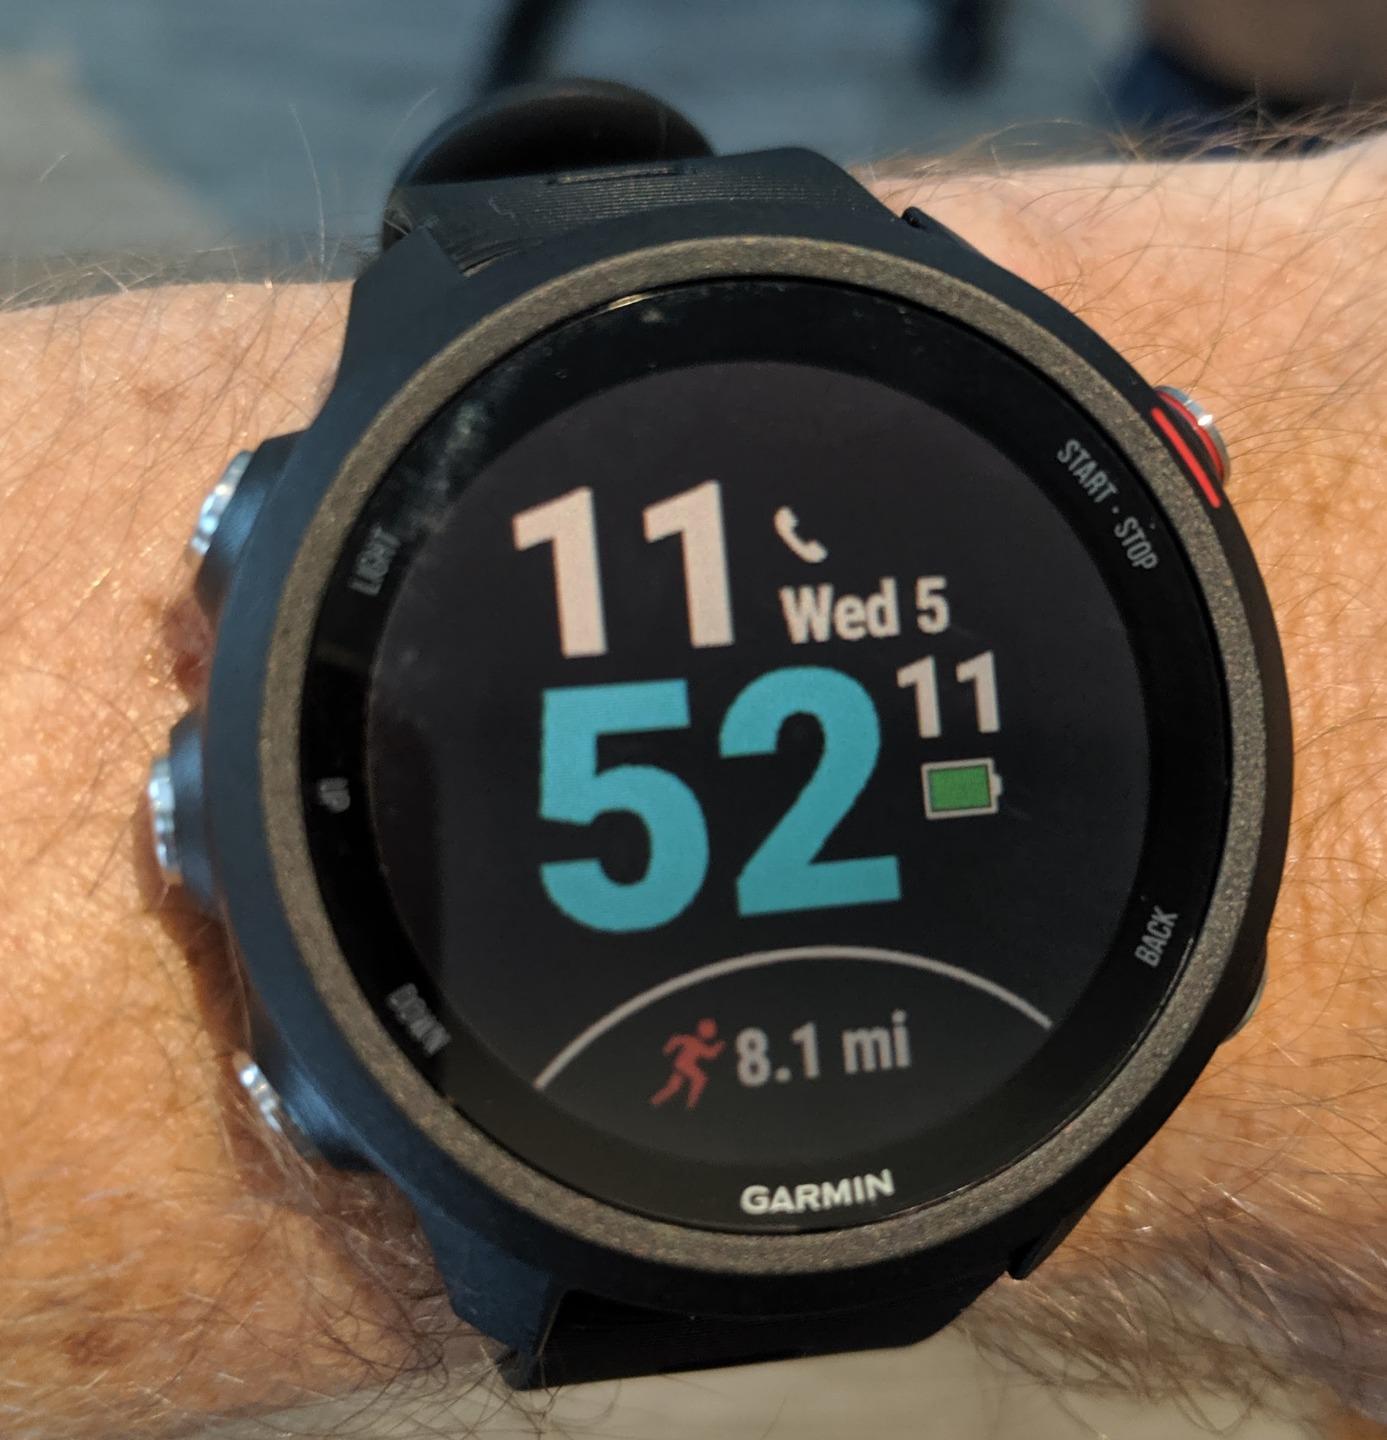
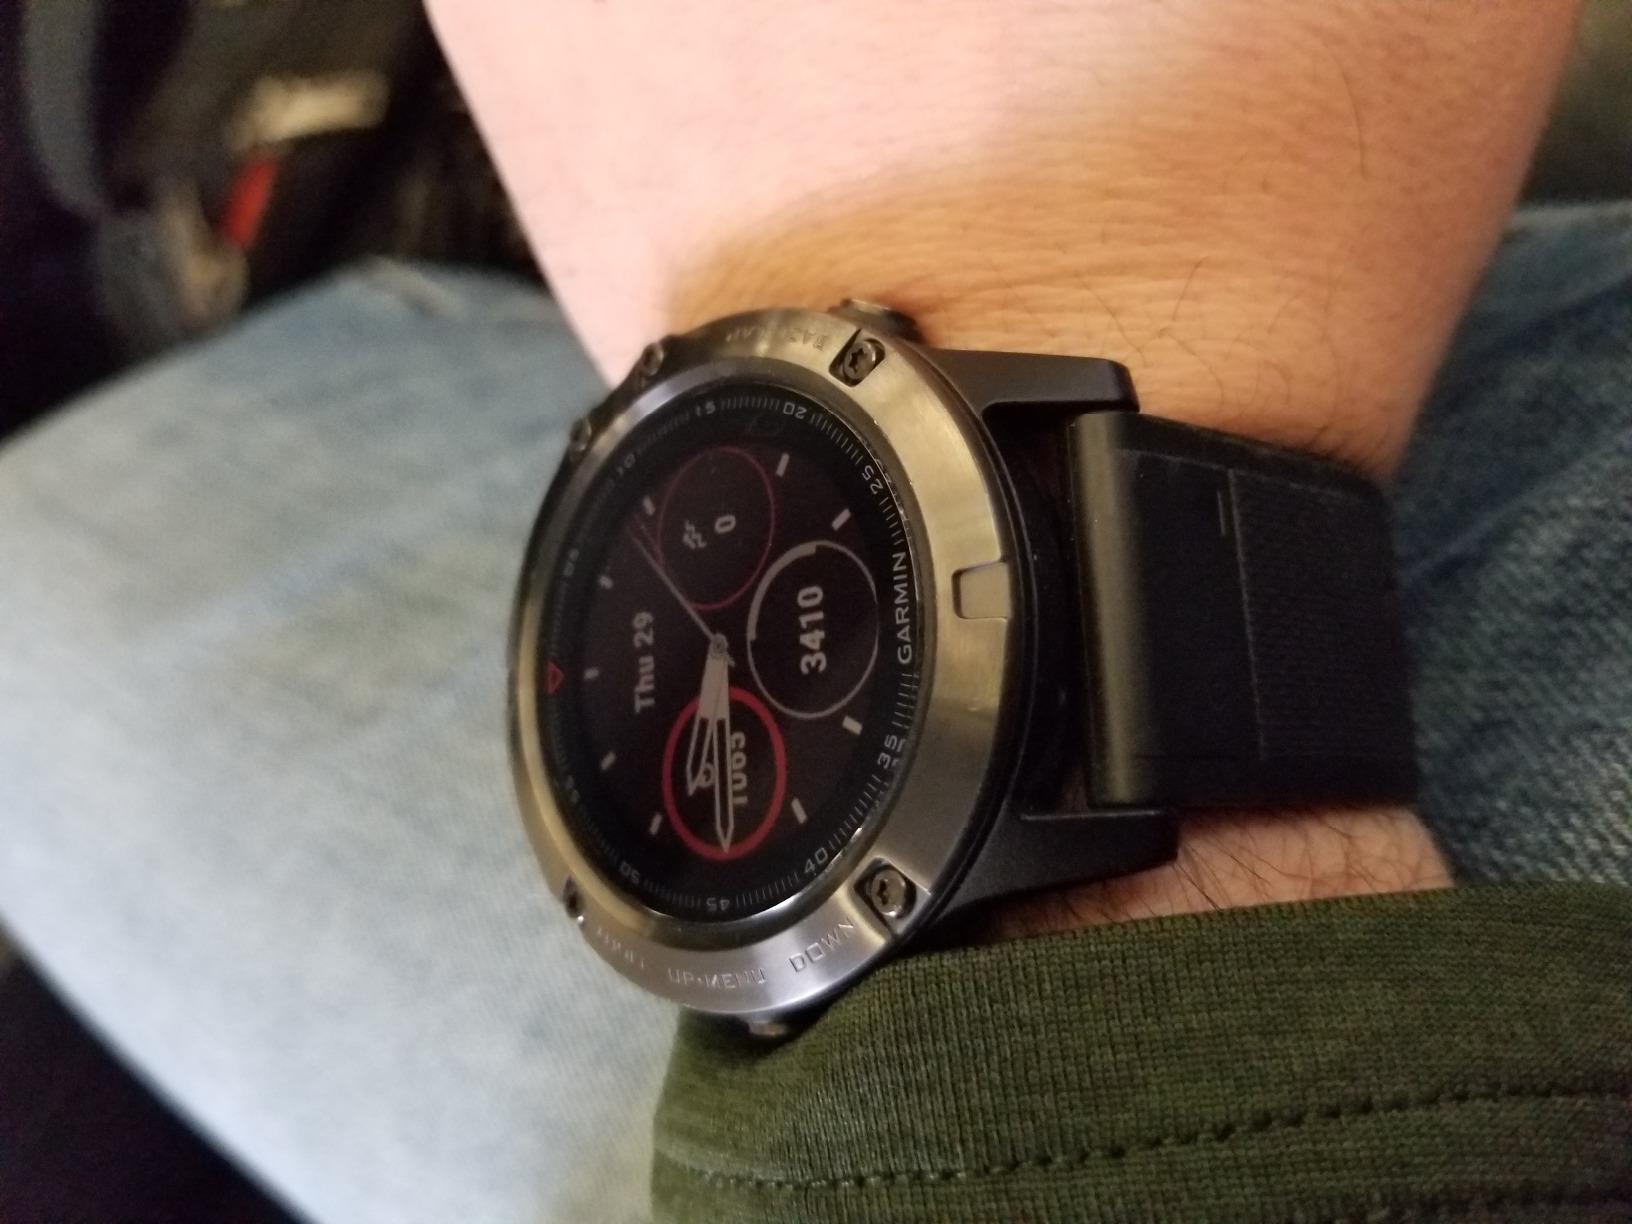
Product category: smartwatch
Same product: no